Bukivka

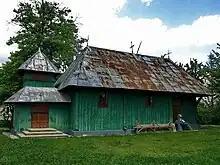
Saint Demeter wooden church

Bukivka (or "Poieni-Bucovina") is a commune (selsoviet) in Chernivtsi Raion, Chernivtsi Oblast, Ukraine. It is composed of a single village, Bukivka, and belongs to the Terebleche rural hromada, one of the hromadas of Ukraine.